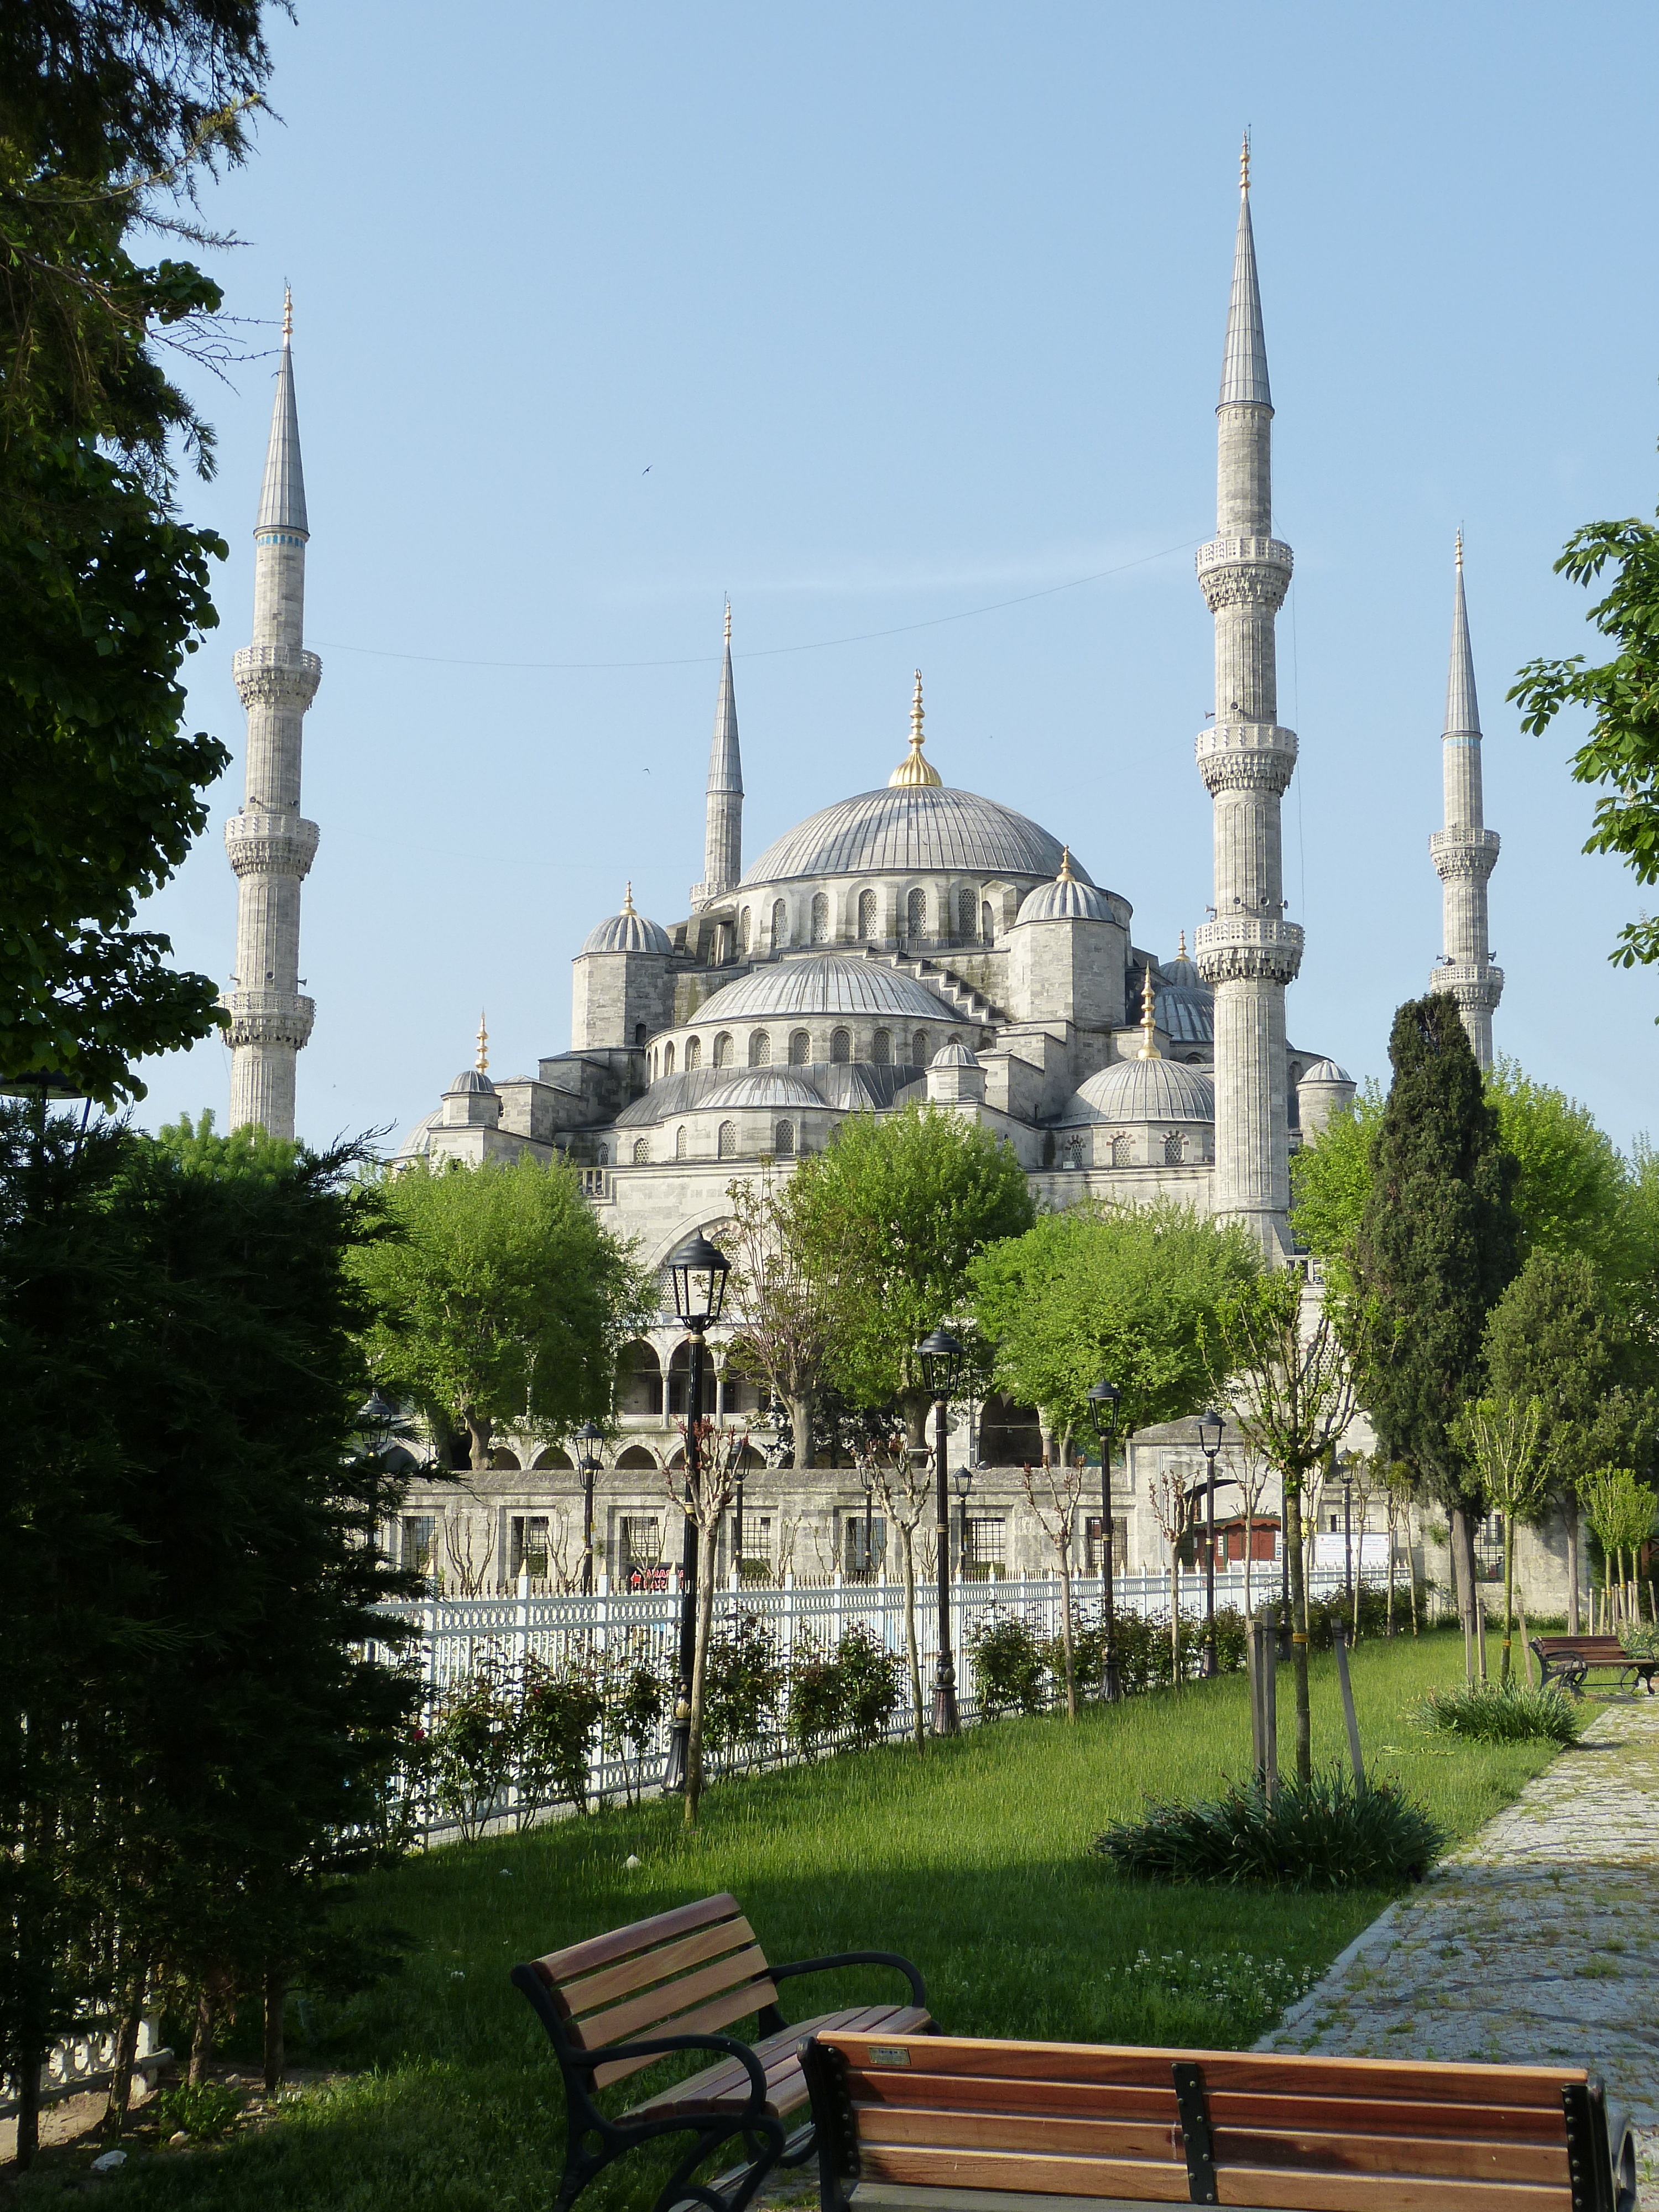
building, park, landmark, church, cathedral, place of worship, temple, turkey, monastery, shrine, istanbul, mosque, islam, dome, historically, minaret, allah, blue mosque, historic site